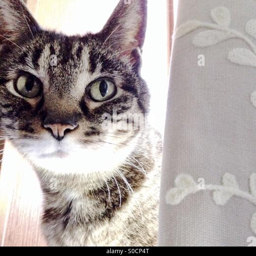
cat looking from behind a curtain